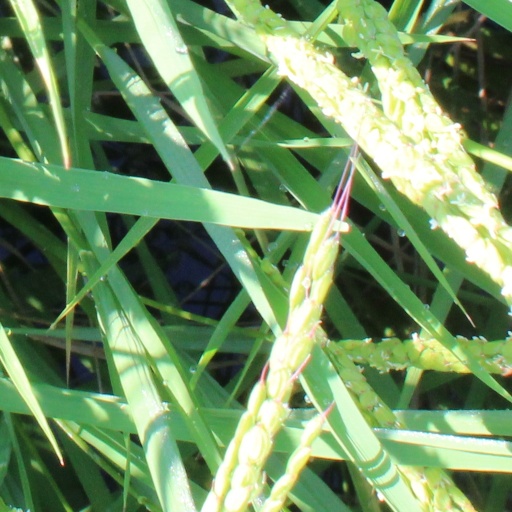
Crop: rice